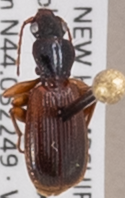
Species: Cymindis neglecta
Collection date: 2021-07-28
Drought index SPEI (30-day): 1.184
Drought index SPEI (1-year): -1.034
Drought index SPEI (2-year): -0.62